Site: brandenburg
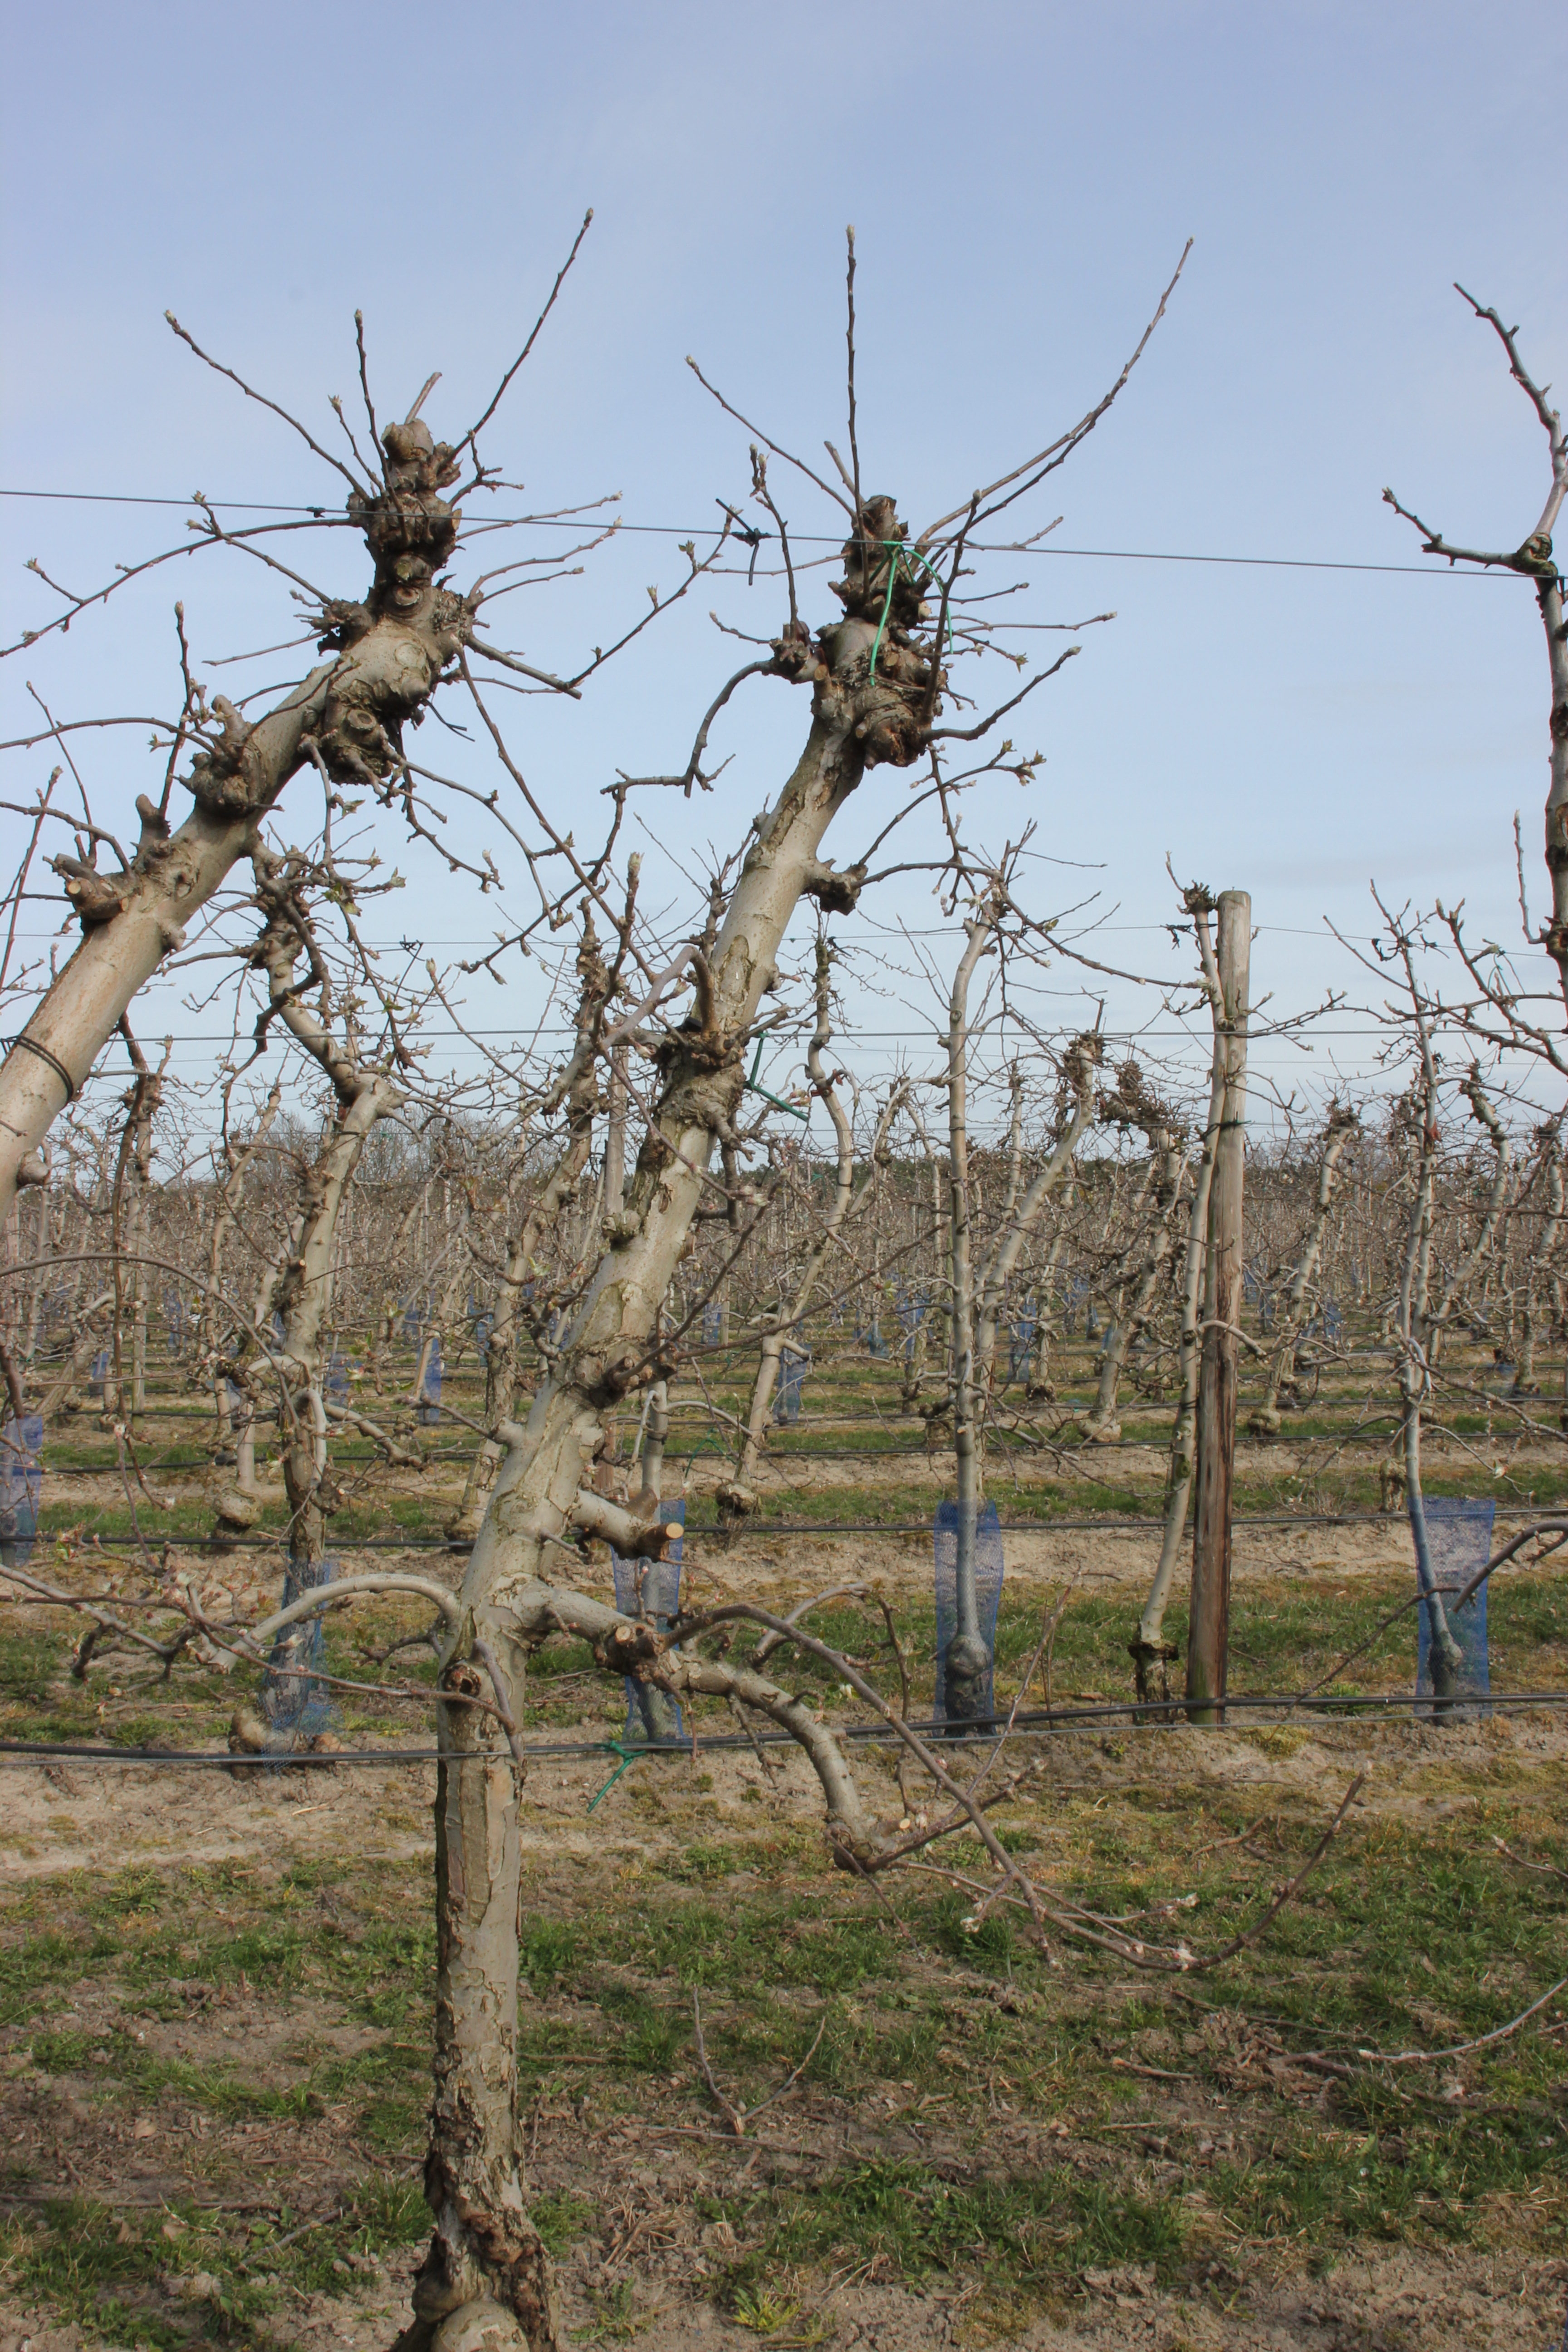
Growth stage (BBCH 54): Inflorescence emergence